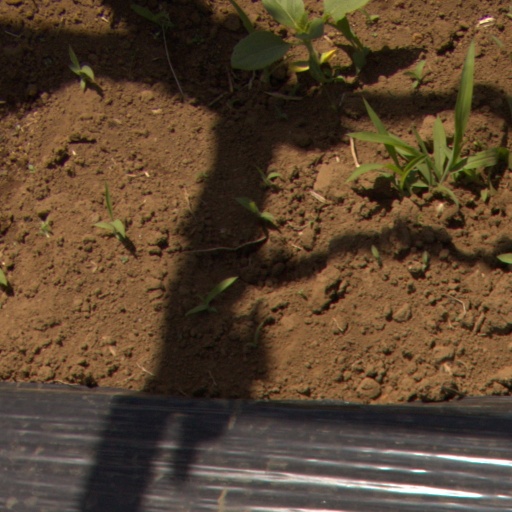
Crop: Jerusalem artichoke